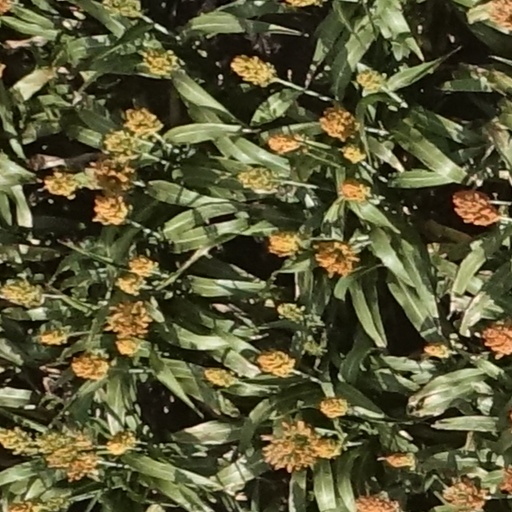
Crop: sorghum